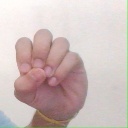
अक्षर: उ